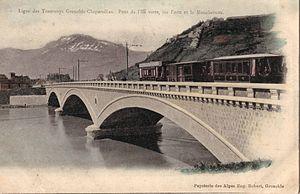
Le tramway de Grenoble à Chapareillan est un tramway électrique suburbain français qui a circulé entre 1899 et 1947, desservant la rive droite de la vallée du Grésivaudan, jusqu'à la limite de la Savoie.
Le pont de l'Île-Verte fait référence à deux ponts qui se sont succédé au-dessus de l'Isère et reliant le quartier de l'Île-Verte de Grenoble à la commune de La Tronche. Le premier pont a été construit entre 1897 et 1899 puis remplacé en 1989 par un nouveau pont.